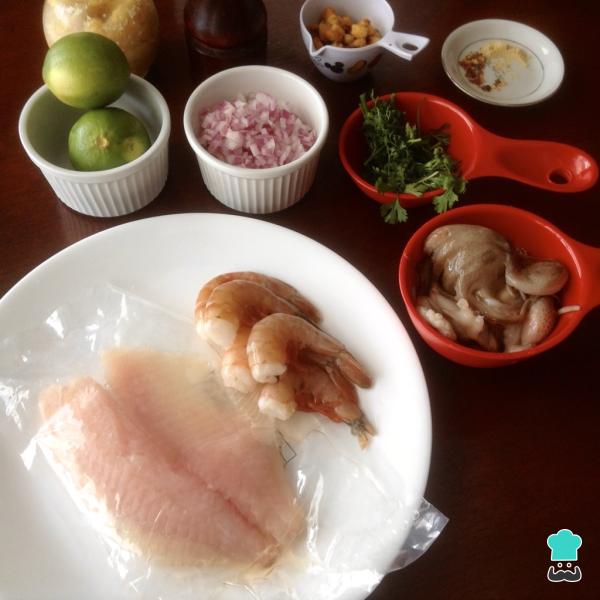
Para comenzar a realizar la receta de ceviche de pescado debes alistar los ingredientes.Truco: Puedes escoger la variedad de pescado blanco que más te guste.